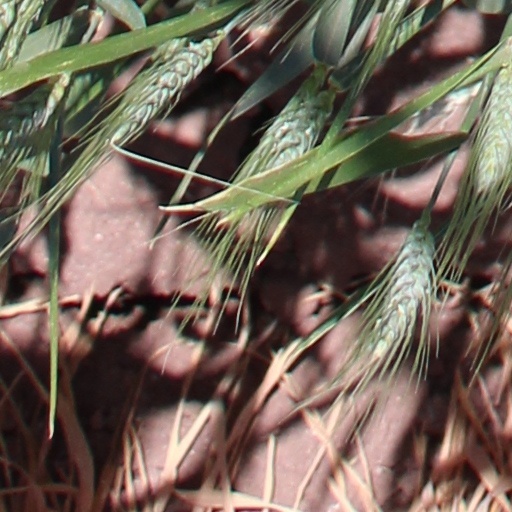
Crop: wheat